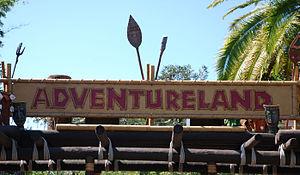
Adventureland est une zone thématique présente dans tous les parcs à thèmes de type Royaume enchanté de Disney de par le monde. C'est un lieu prévu pour recréer l'atmosphère d'une zone tropicale romancée.